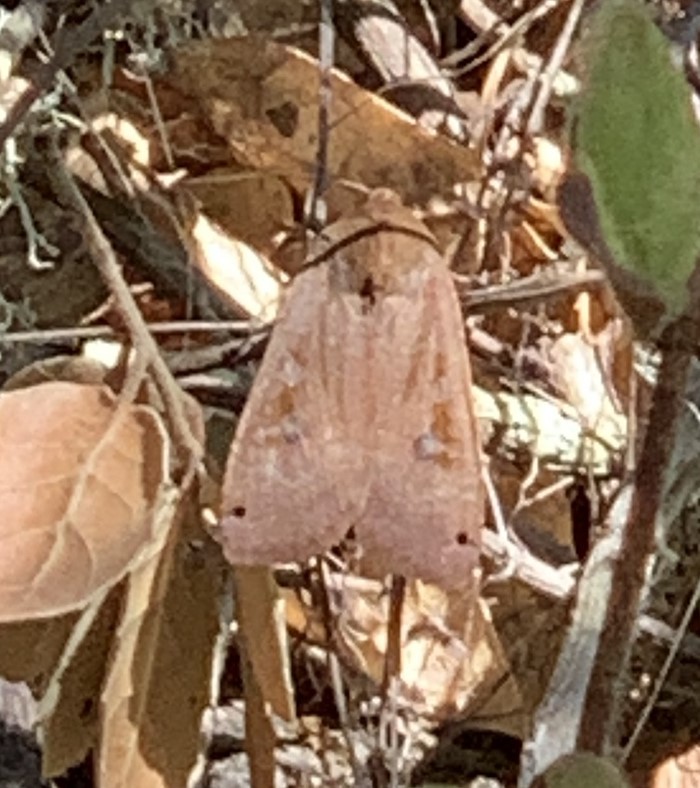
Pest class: cutworms